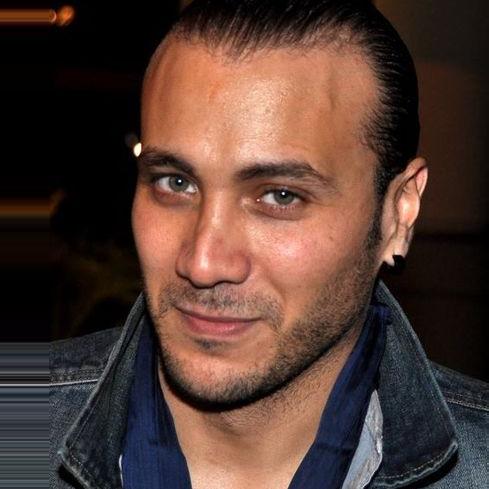
Age: 34